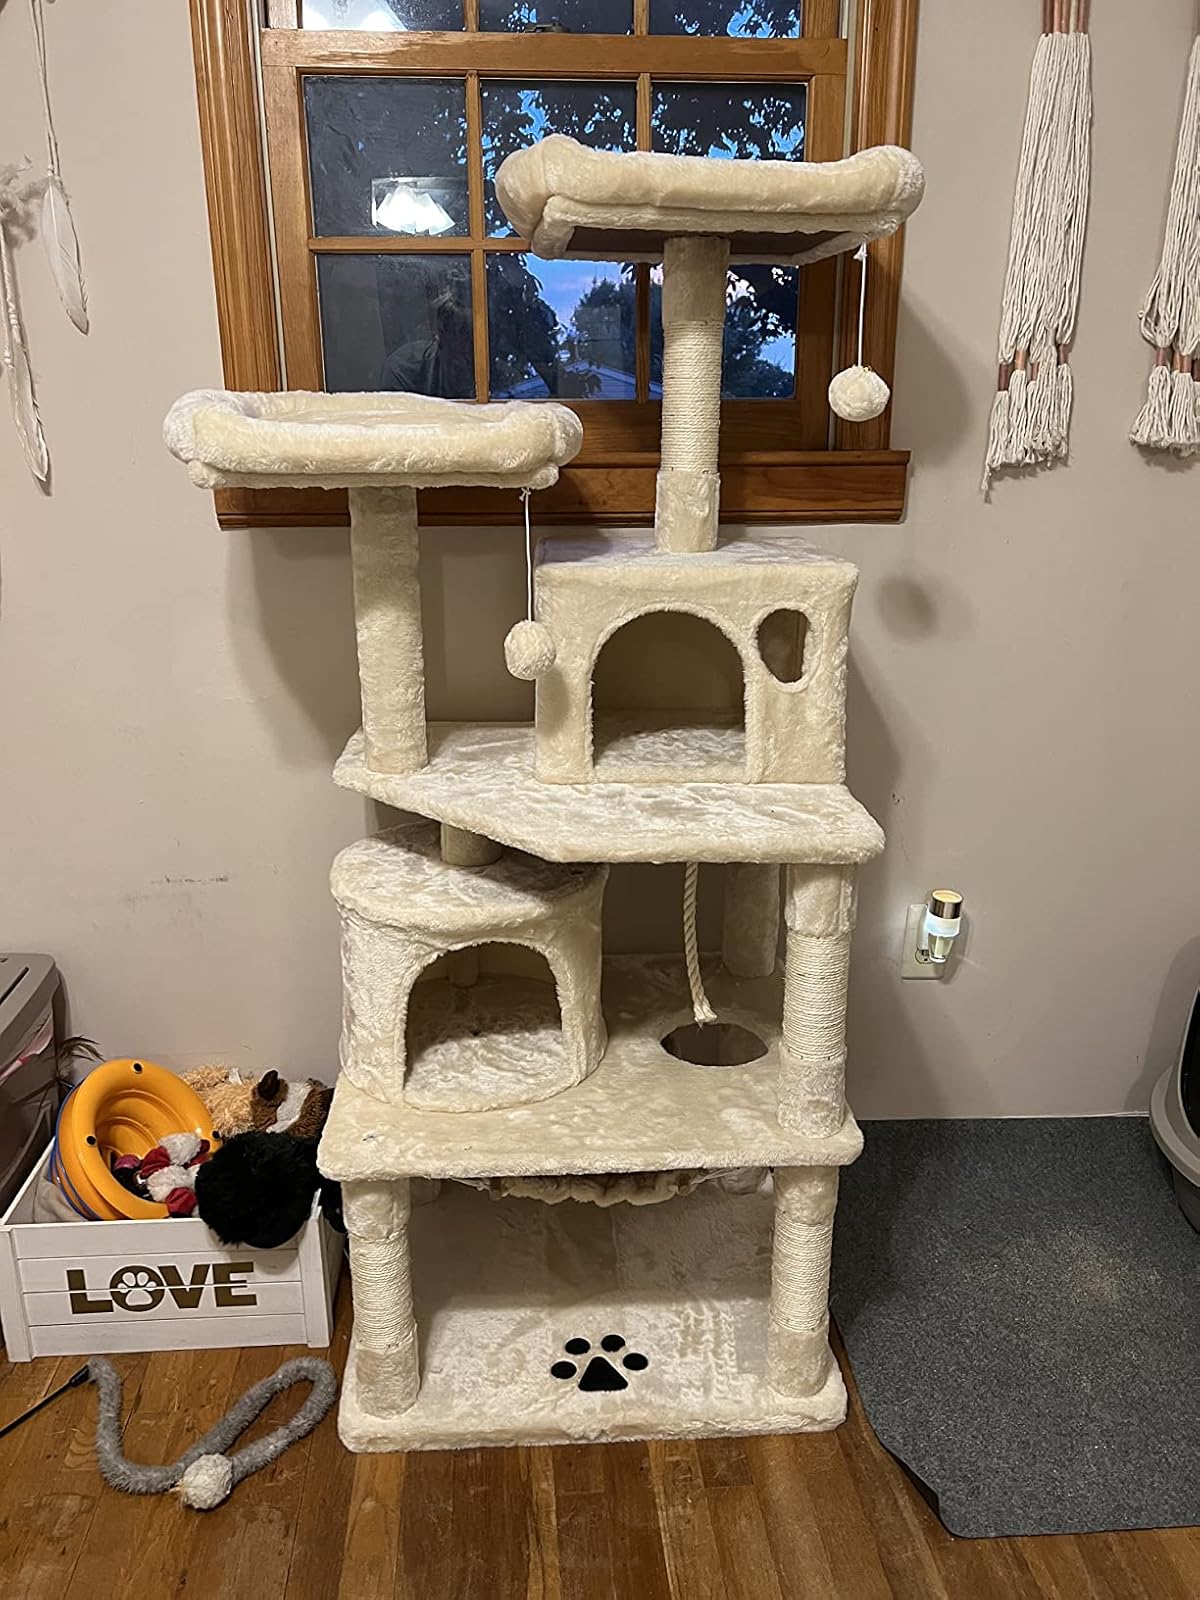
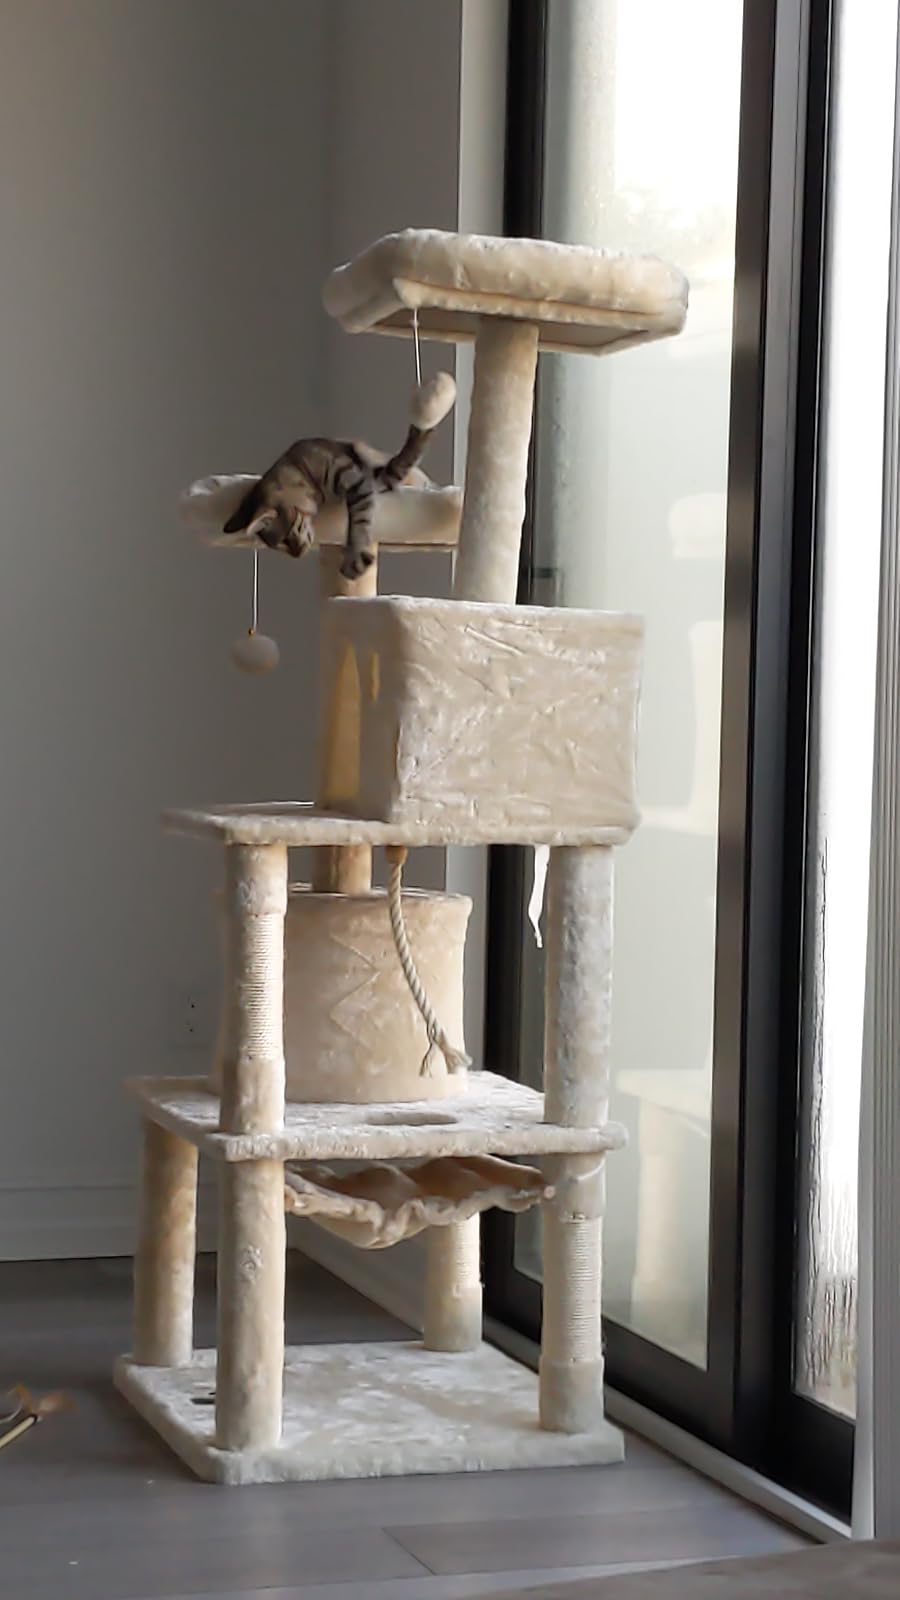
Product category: items_cat tree
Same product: yes